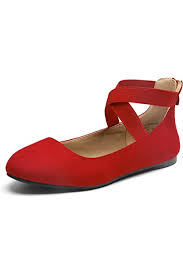
Label: Ballet Flat